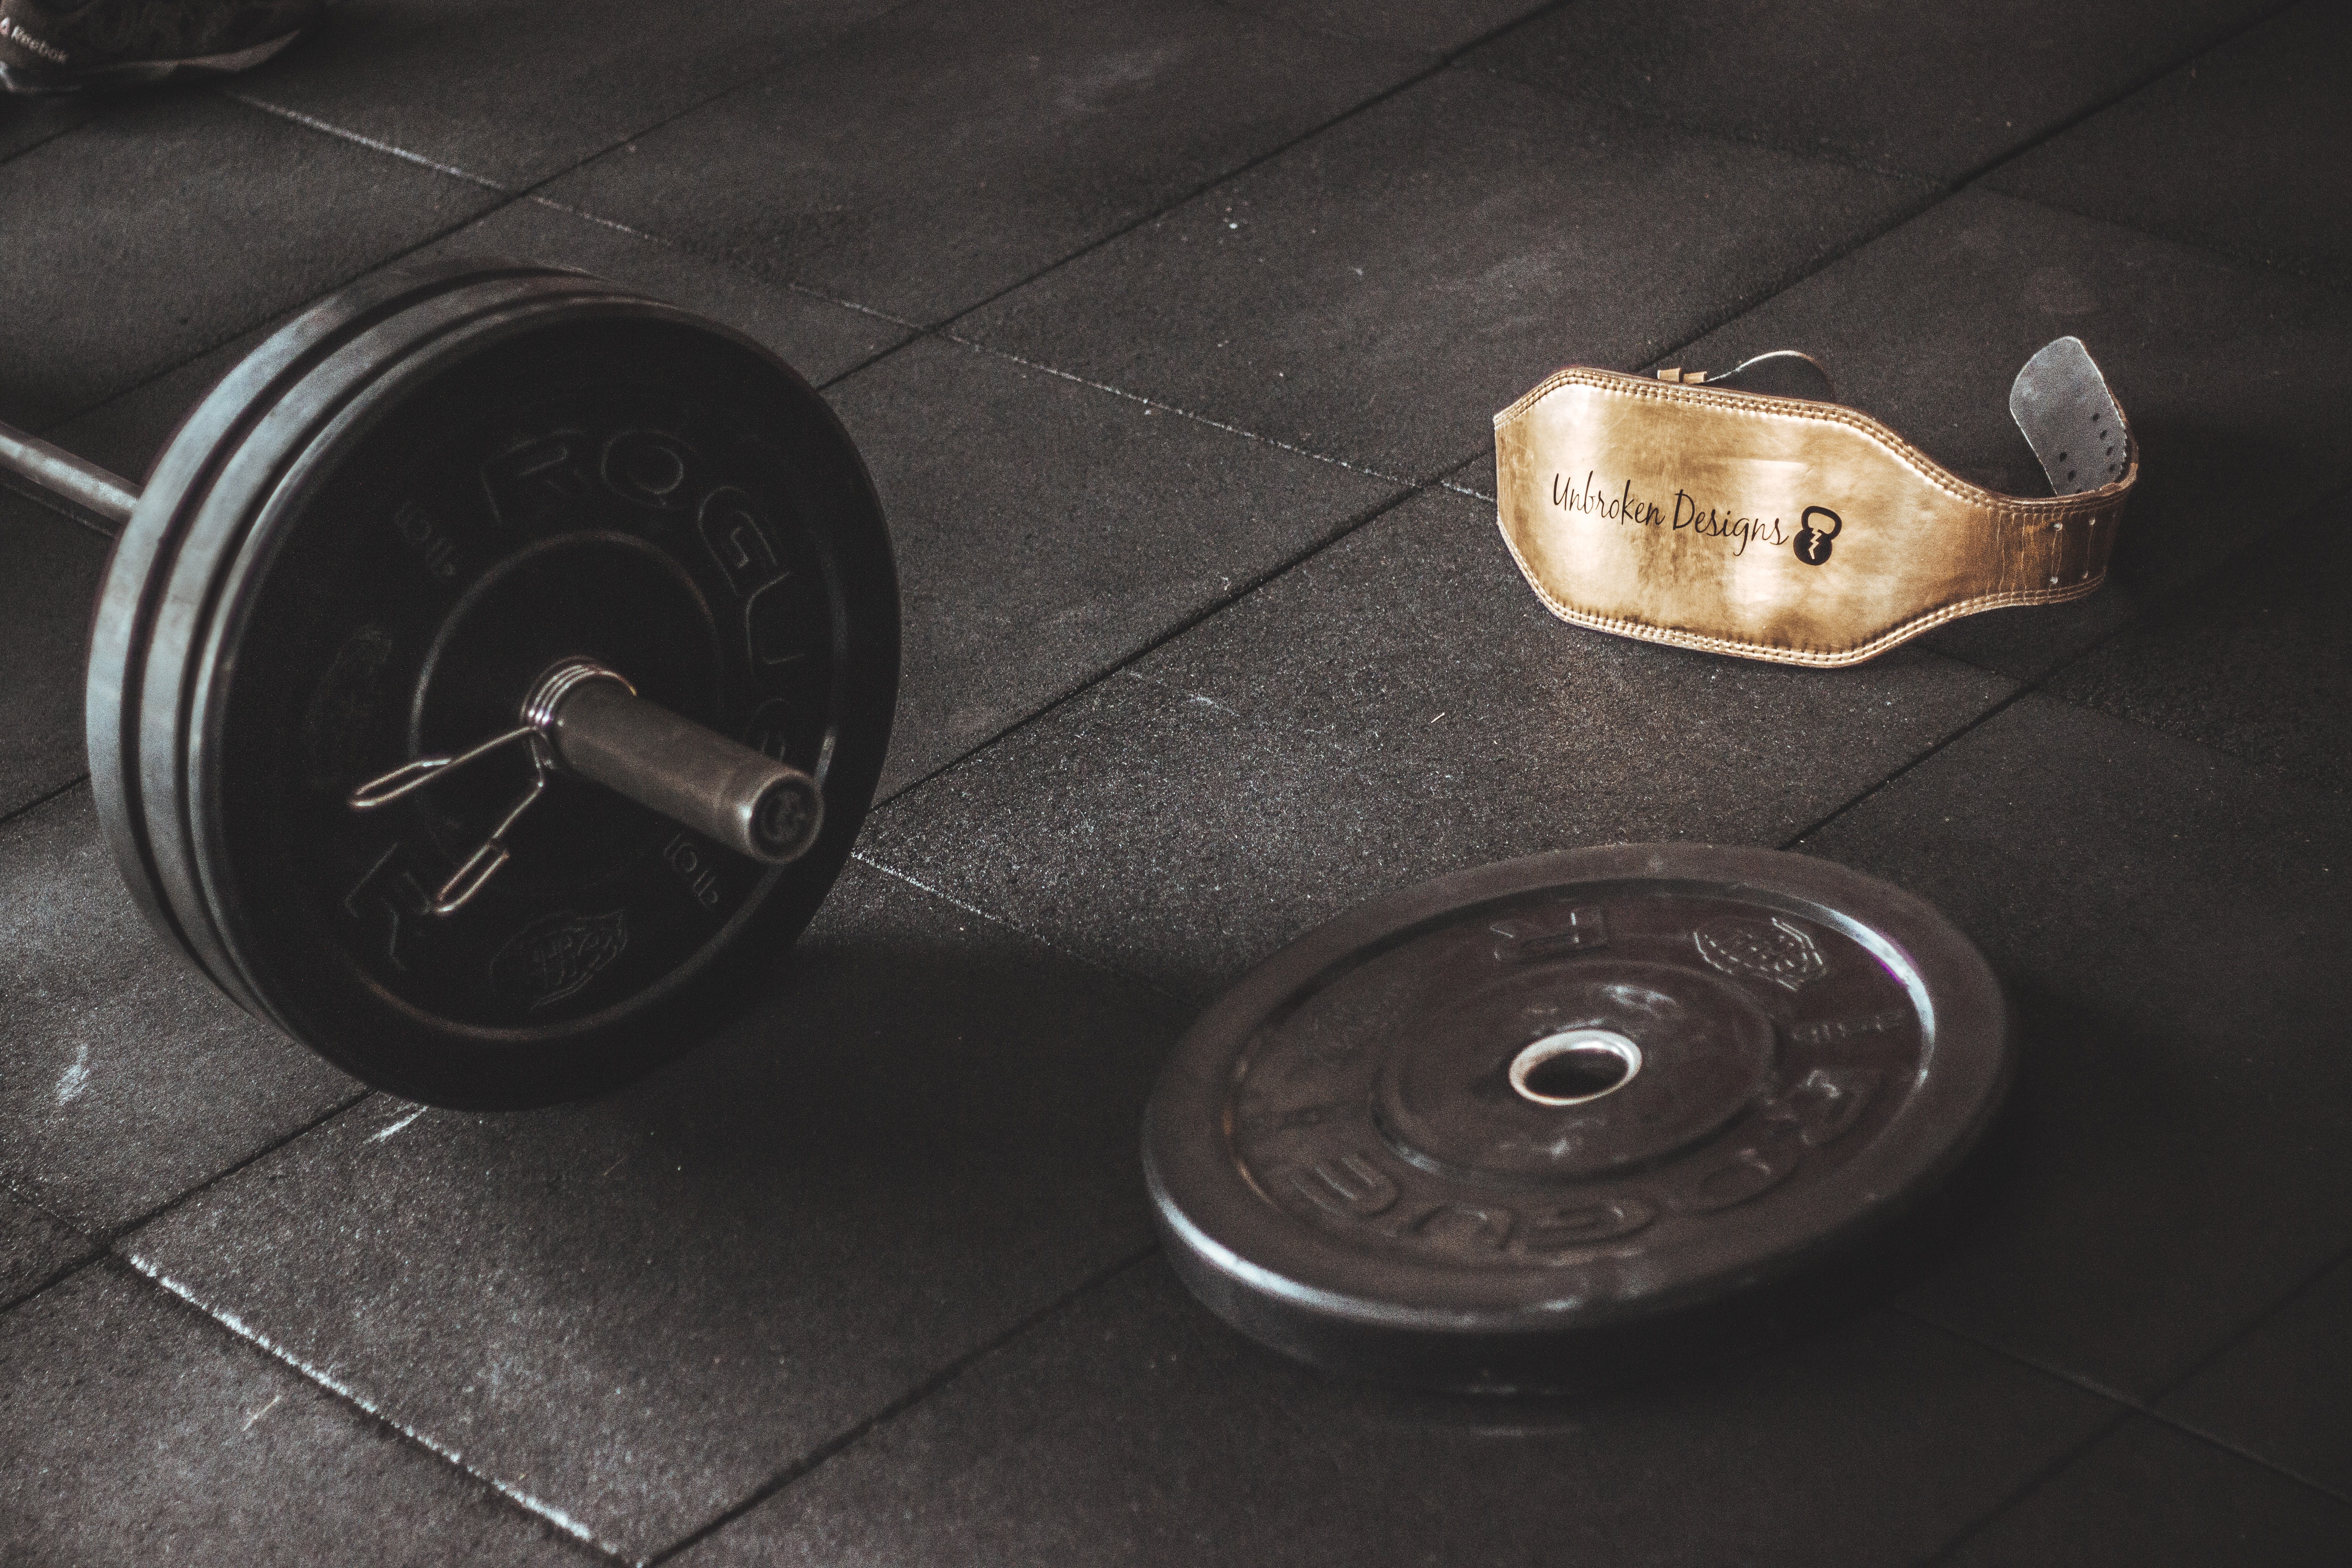
fitness, gym, workout, motivation, fit, bodybuilding, love, training, health, lifestyle, instagood, good, healthy, sport, like, follow, life, wheel, tire, automotive tire, automotive lighting, hood, motor vehicle, tread, automotive design, hubcap, vehicle, alloy wheel, bumper, automotive wheel system, rim, automotive exterior, fender, rolling, vehicle door, synthetic rubber, gas, asphalt, car, auto part, tire care, circle, metal, spoke, audio equipment, door handle, trunk, button, font, personal luxury car, darkness, still life photography, luxury vehicle, carbon, machine, road surface, steering wheel, tool, headlamp, mechanical fan, mid size car